Flint water crisis

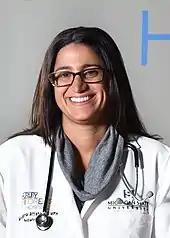
Mona Hanna-Attisha led the first Hurley Medical Center lead poisoning study.

After the permanent switch to the Flint River, city residents began complaining about the color, taste, and odor of their water. In August and September 2014, city officials detected levels of coliform bacteria, so residents were advised to boil their water. MDEQ determined that cold weather, aging pipes, and a population decline were the cause of these bacteria. According to Stephen Busch, an MDEQ district supervisor, the city took appropriate measures to limit a recurrence. General Motors (GM) made the first complaint about the corrosivity of the water. GM stopped using Flint water in October 2014, after reporting that the water was corroding car parts. General Motors requested to switch back to the DWSD water source, which was later approved by city officials.